Question: Please indicate a possible affordance area of the sit_on_chair that can be used for sitting
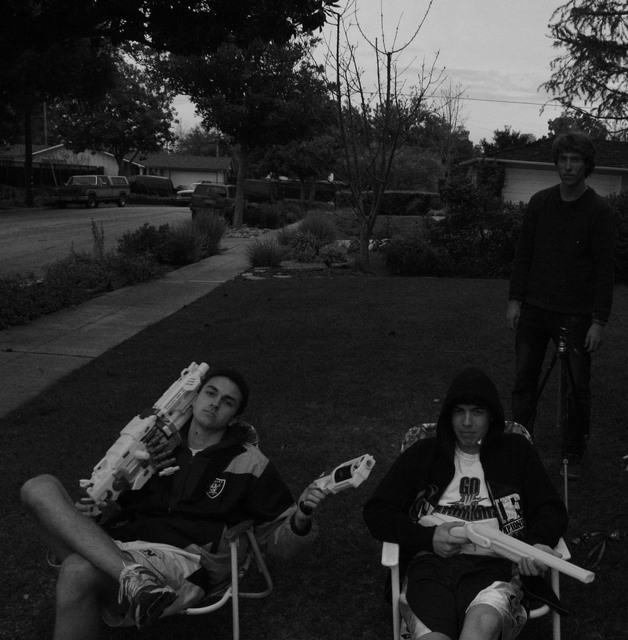
Answer: [73.739, 513.876, 254.065, 610.814]